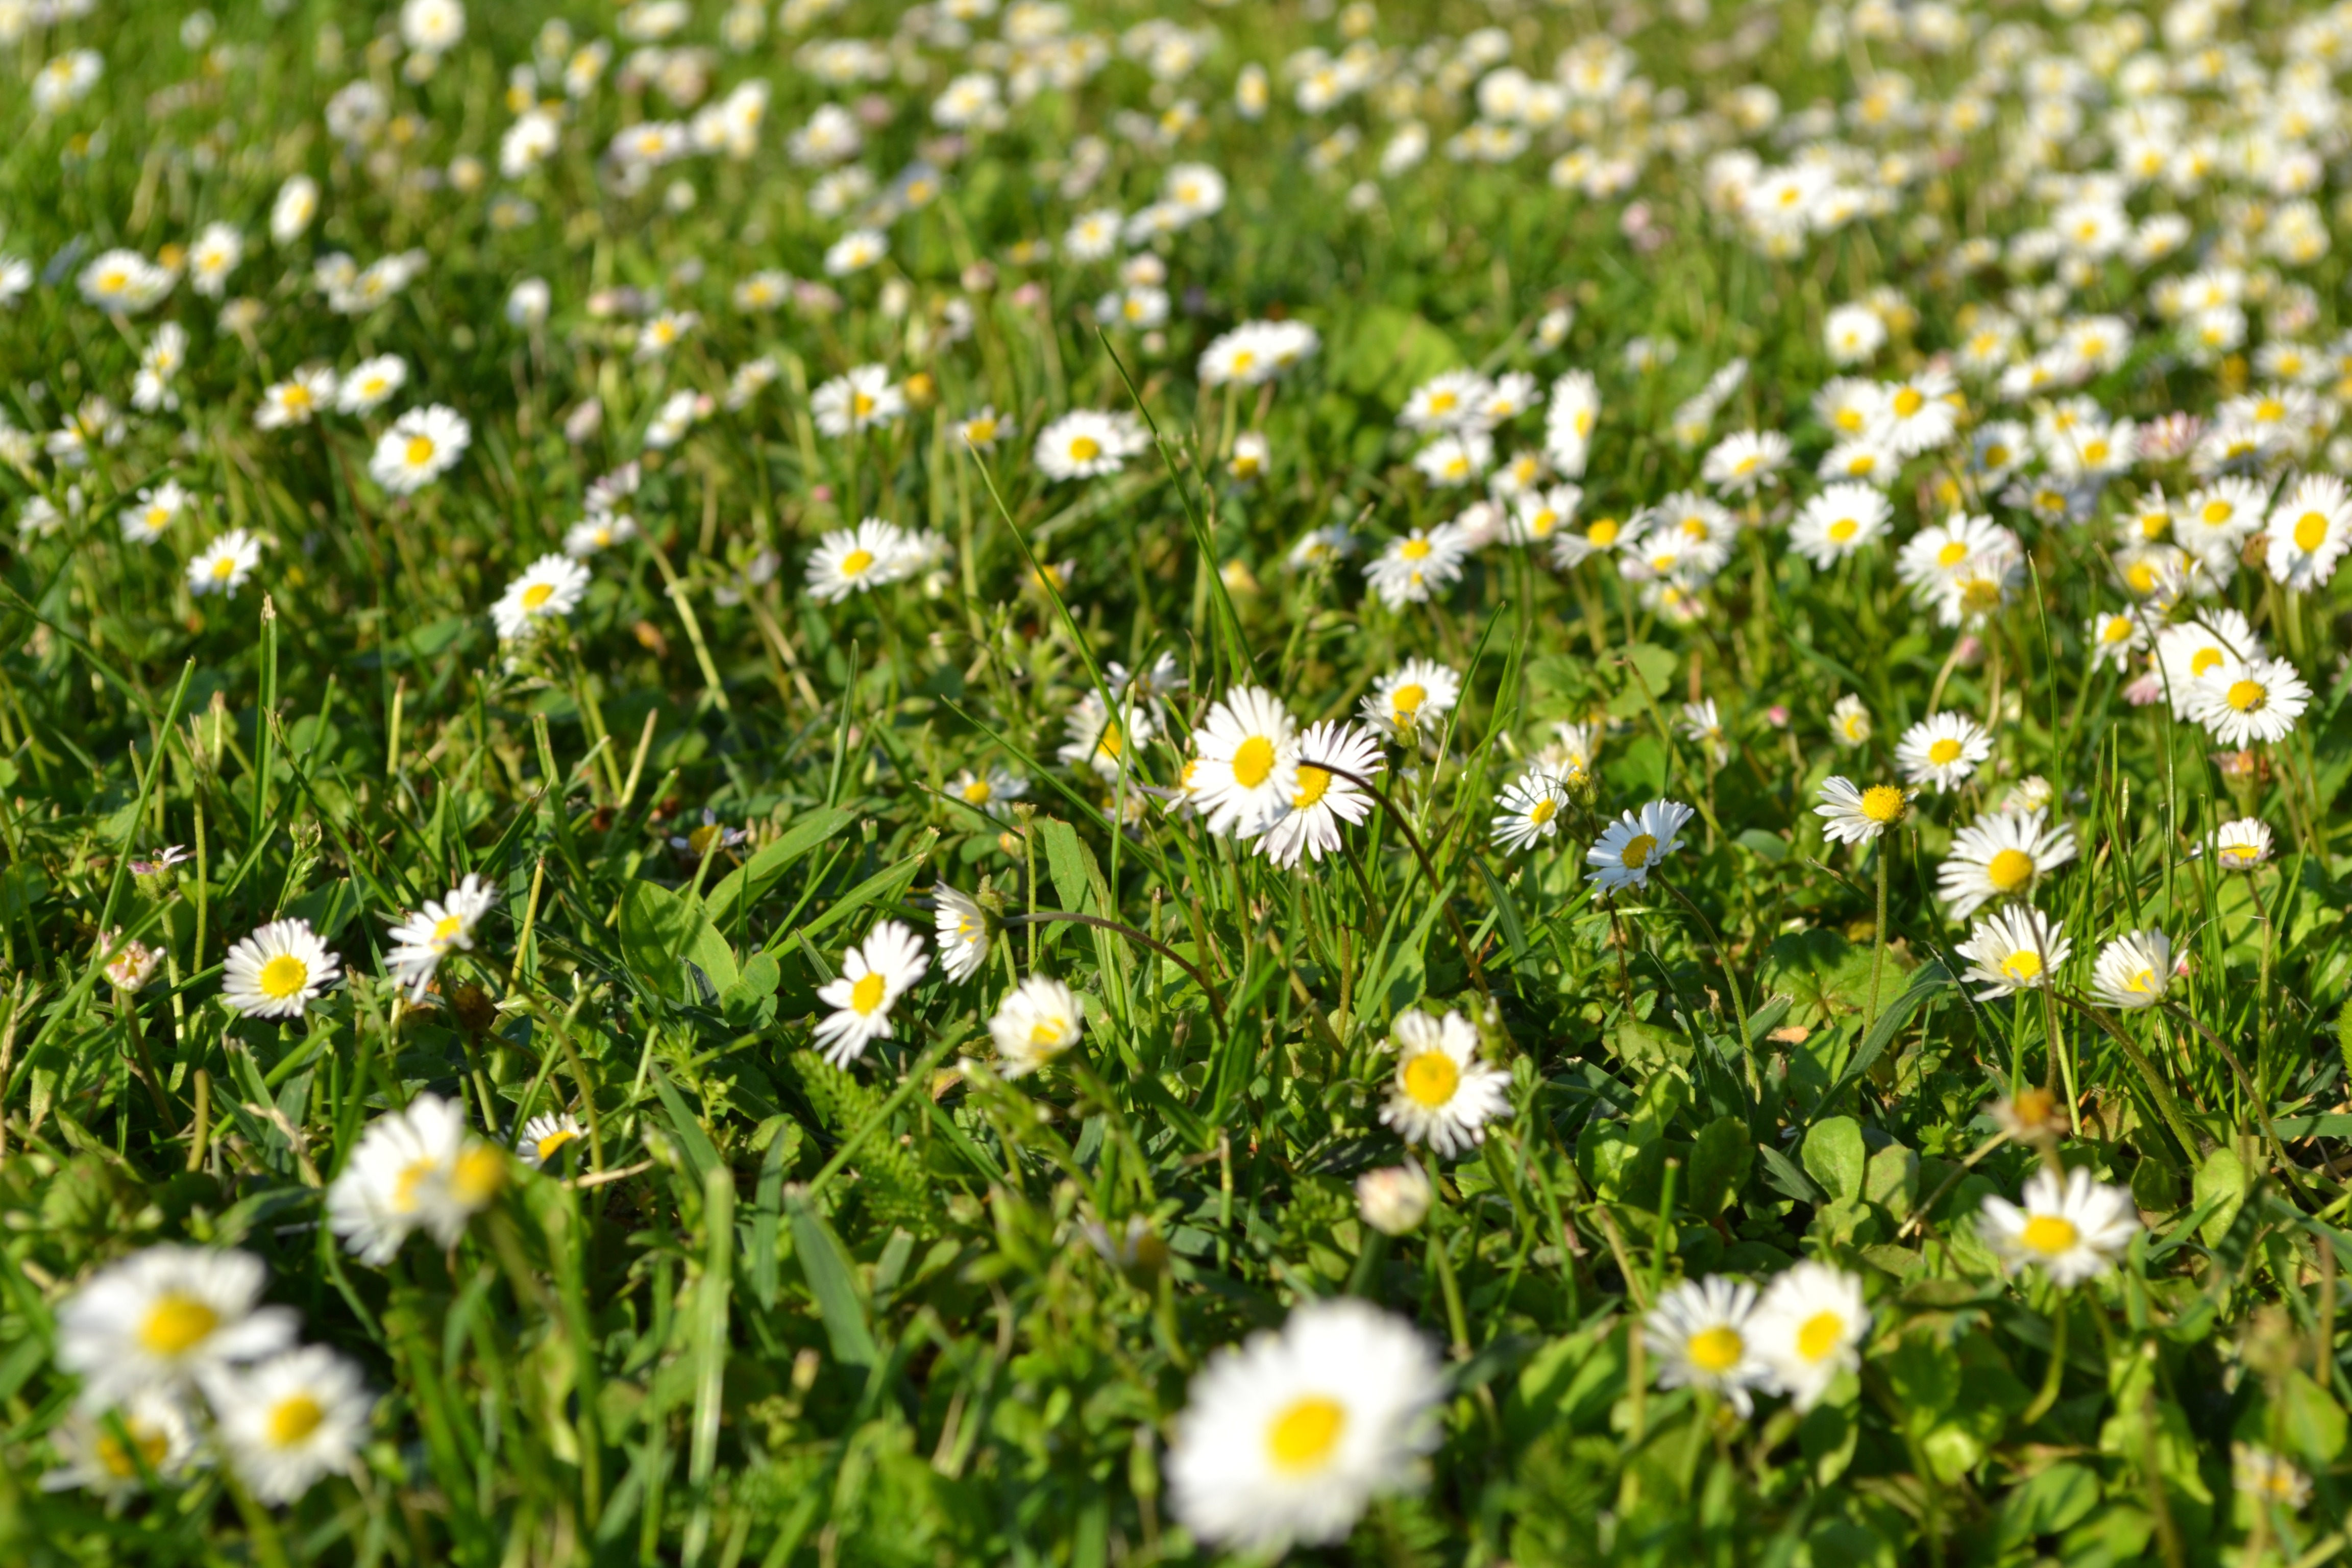
nature, grass, plant, white, field, lawn, meadow, prairie, flower, daisy, spring, herb, pasture, botany, flora, wildflower, flowers, grassland, habitat, flowering plant, daisy family, oxeye daisy, natural environment, land plant, chamaemelum nobile, marguerite daisy, garden cosmos, romantic white